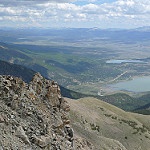
Scene: Outdoor